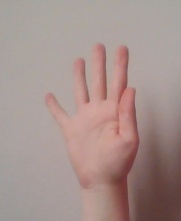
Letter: sheen